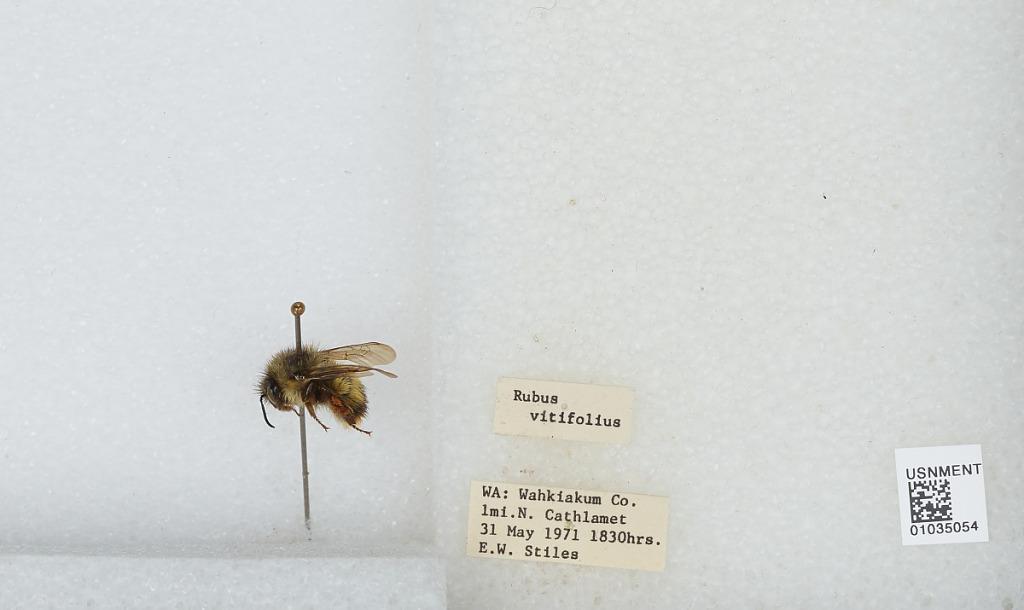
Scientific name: Bombus (Pyrobombus) mixtus Cresson
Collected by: E. Stiles
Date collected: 1971-5-31
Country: United States
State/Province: Washington
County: Wahkiakum
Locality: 1 mile north of Cathlamet
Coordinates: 46.2158, -123.391